Gates McFadden

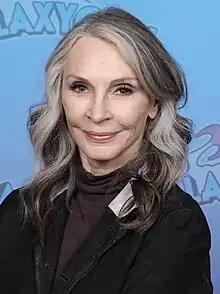
McFadden at GalaxyCon Richmond in 2023

Cheryl Gates McFadden (born March 2, 1949) is an American actress and choreographer. She is usually credited as Cheryl McFadden when working as a choreographer and Gates McFadden when working as an actress. She played Dr. Beverly Crusher in the television series "", its four subsequent films, the sequel series "", and "".